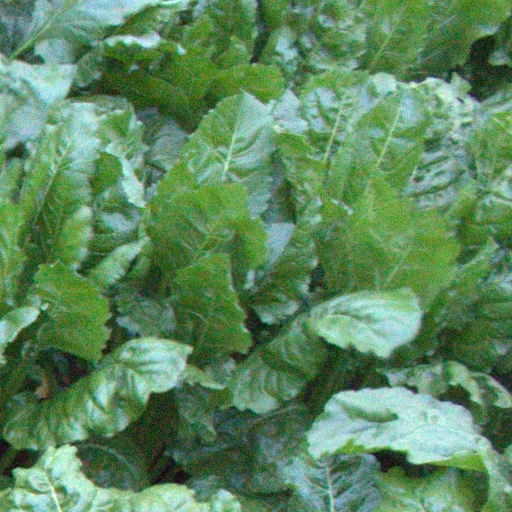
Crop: sugar beet